Titus Ozon

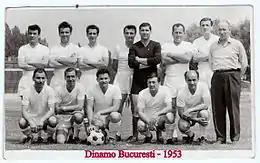

In 1953, during a match with Dinamo Tbilisi played in Bucharest, Ozon managed a pass between the legs of Georgian star Avtandil Gogoberidze. After this game he was named an "enemy of the people" by the communist regime, which accused him of mocking the Soviets, being sanctioned with ten percent of his salary and arrested at the garrison for a day.